Lisa Nowak

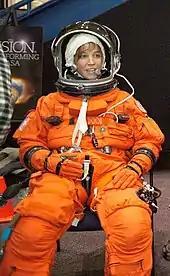
A smiling Nowak in her orange space suit

Astronaut training included survival training, a three-day trip to the Grand Canyon to study geology, and classwork on the Space Shuttle's many systems. As a mission specialist, she was expected to fly a minimum of four hours a month in NASA's Northrop T-38 Talon aircraft. Training was conducted in the waters of the Weightless Environment Training Facility and in the Boeing KC-135 Stratotanker known as the Vomit Comet that flies a trajectory that gives the sensation of being in space. She completed her astronaut training in August 1998. On September 28, 1998, she returned to Annapolis along with fellow astronaut alumni Jim Lovell, Charles O. Hobaugh, David Leestma, John M. Lounge, Bryan D. O'Connor and Pierre J. Thuot, for a celebration of the life of Mercury Seven astronaut Alan Shepard, who had died two months before.